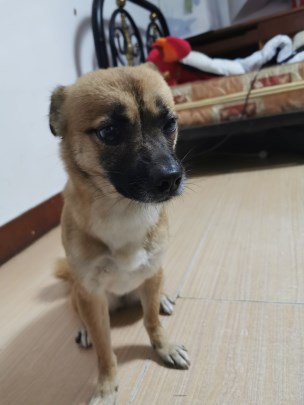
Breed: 3336-n000121-chinese_rural_dog